WNAC-TV (Boston)

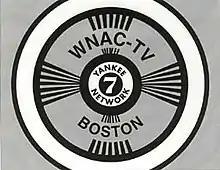
A modern re-production of the test pattern used by the station early on.

WNAC-TV first signed on the air on June 21, 1948, as the second television station in Boston after WBZ-TV (channel 4), which had debuted 12 days earlier. Channel 7 originally operated as a CBS affiliate but also carried some programs from ABC and the DuMont Television Network. The station was originally owned by General Tire, along with WNAC radio (then at 1260 AM, frequency now occupied by WBIX; later moved to 680 AM, now WRKO), which served as the flagship station of the Yankee Network, a regional New England radio network. General Tire had purchased the Yankee Network in 1943. WNAC-TV first broadcast from the WNAC/Yankee Network's studios at 21 Brookline Avenue, near Fenway Park, before RKO moved its Boston operations to new facilities near Government Center at 40 Hawkins Street (later renamed 7 Bulfinch Place) in 1968.